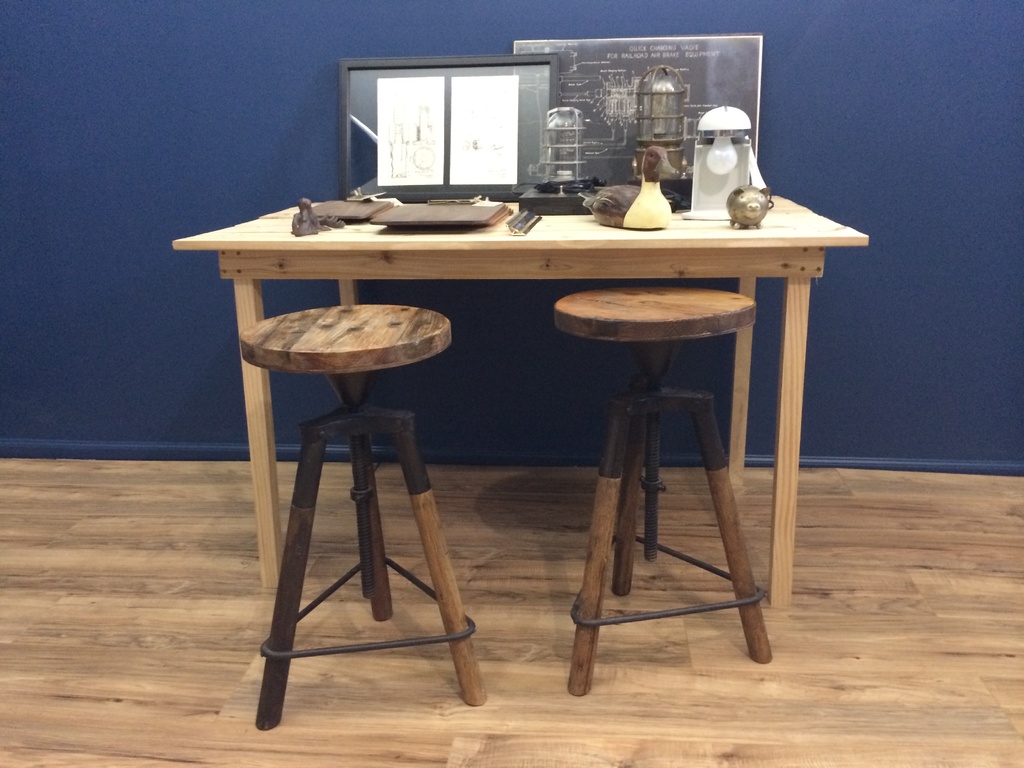
Label: others